Kōzu Station (Osaka)

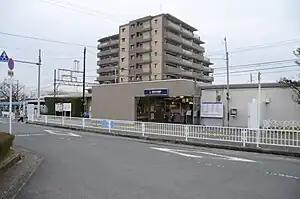
Kōzu Station, March 2015

is a passenger railway station in located in the city of Katano, Osaka Prefecture, Japan, operated by the private railway company Keihan Electric Railway.